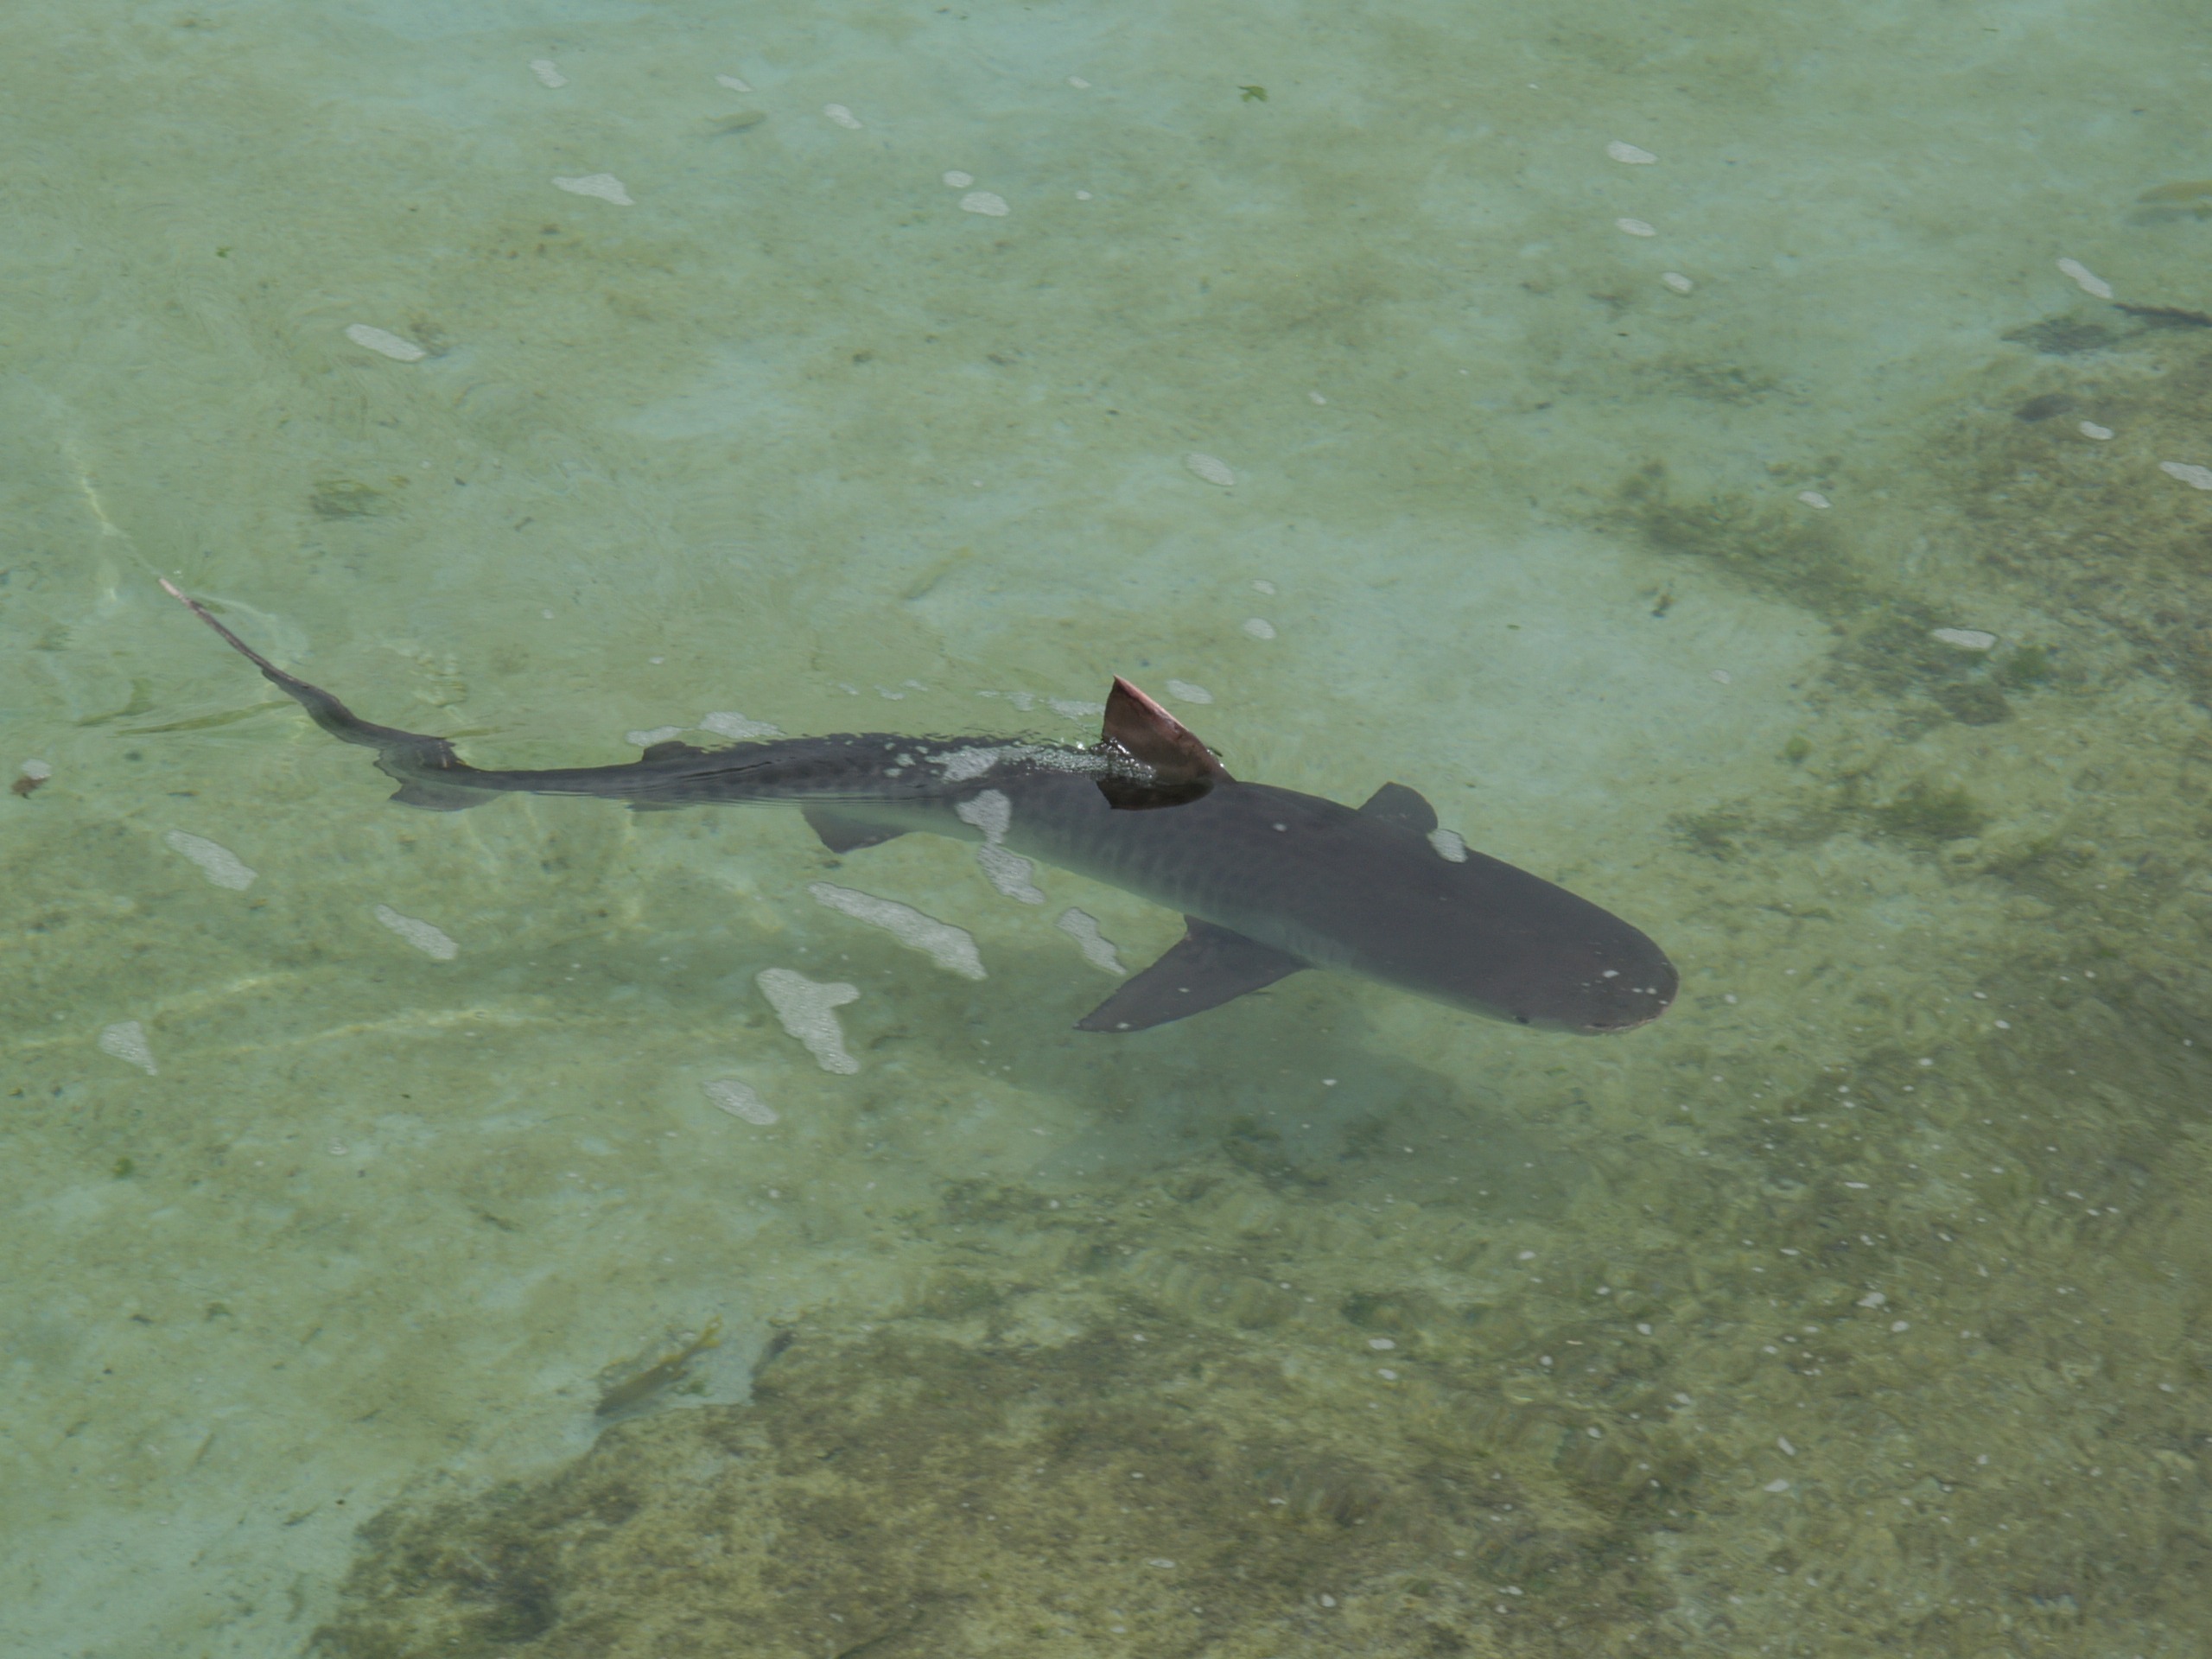
sea, nature, wildlife, underwater, biology, fish, shark, fin, caribbean sea, endangered species, reef shark, marine biology